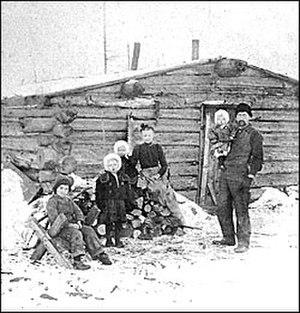
Une définition de l'histoire de la construction, qui la distingue de l'histoire de l'architecture, pourrait nous être donnée par Vitruve : elle s'attache à décrire les matériaux que fournit la nature et l'usage qu'on en fait. Il n'y est pas question de l'origine de l'architecture, mais bien de celle des bâtiments, ainsi que de la manière dont on est parvenu à donner à l'art de bâtir les développements et le degré de perfection où nous le voyons aujourd'hui. Le champ de l'histoire de la construction s'est constitué dans certains pays comme un domaine d'étude universitaire à part entière.